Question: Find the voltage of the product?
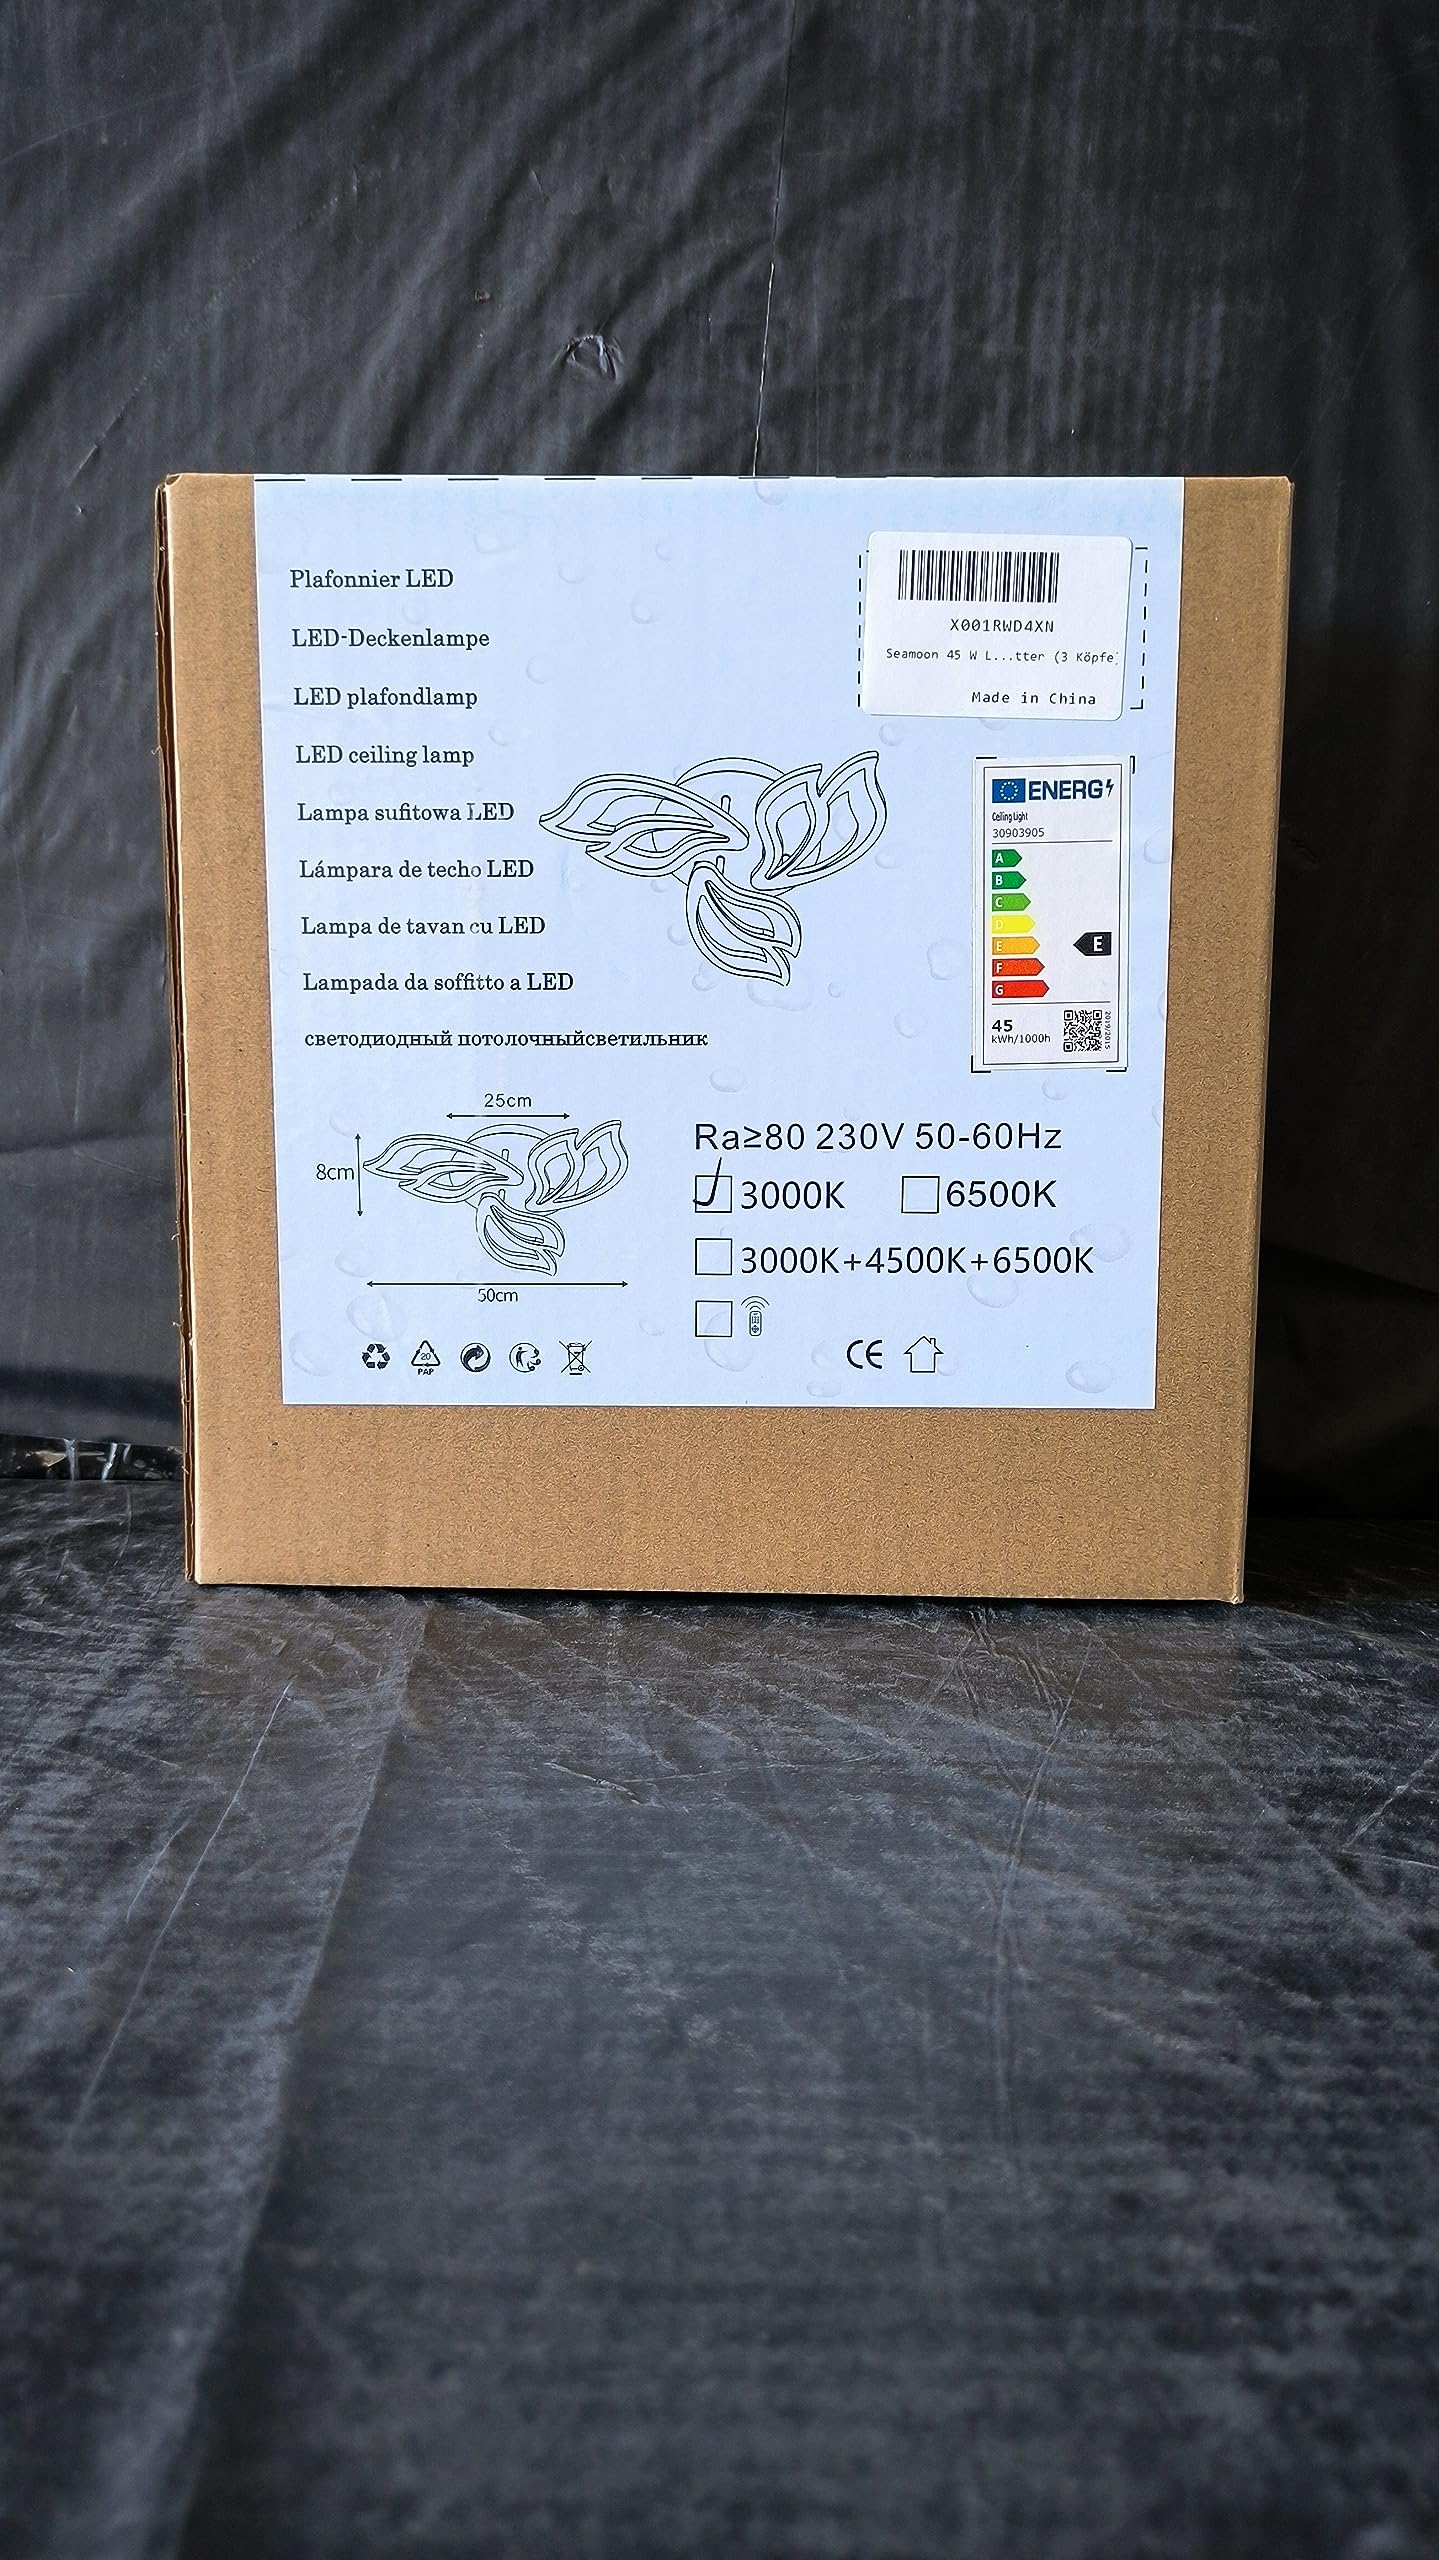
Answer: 230.0 volt